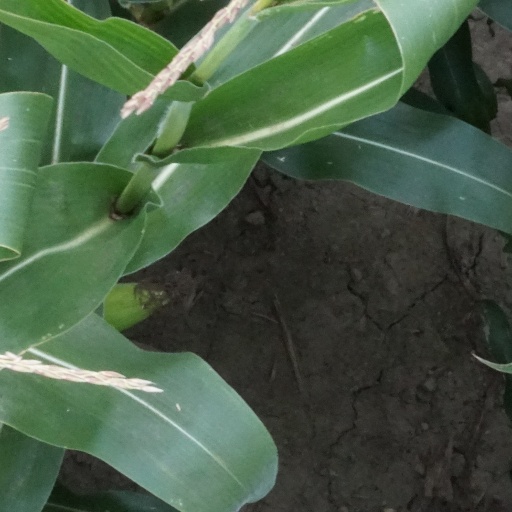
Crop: maize; corn